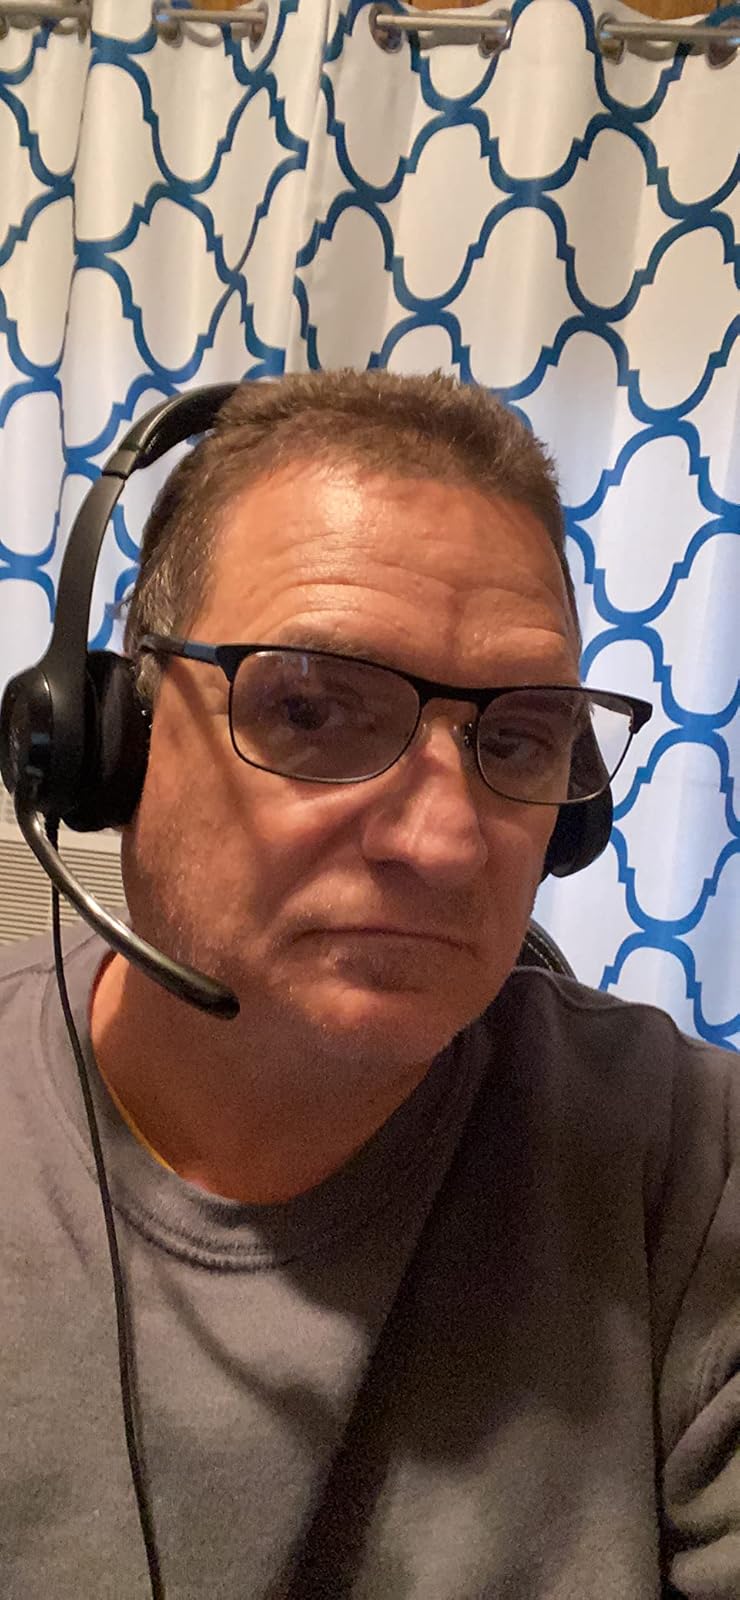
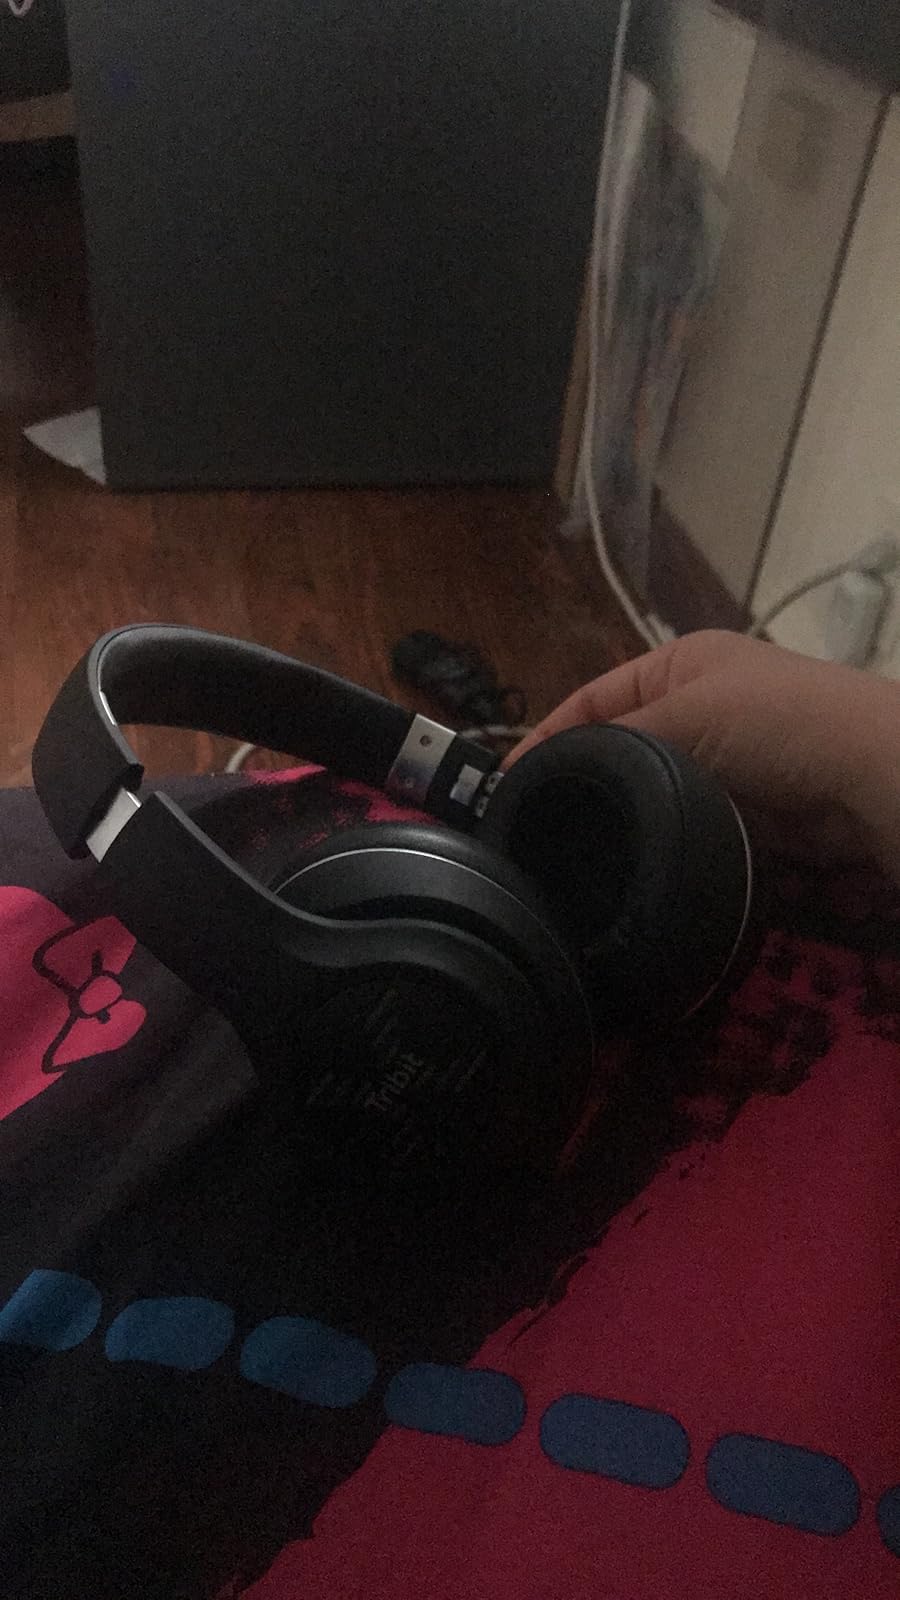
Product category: headphones
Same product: no